George Harrison (Irish republican)

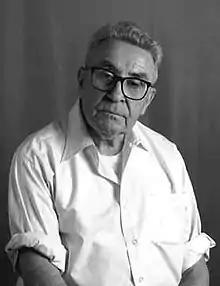

George Harrison (2 May 1915 – 6 October 2004) was a primary gun runner for the Irish Republican Army and Provisional Irish Republican Army from the 1950s until 1981.